Jura separatism

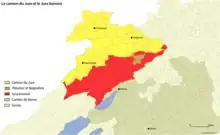
The focus on Moutier during the 2010-2021 period

The "Jura question" is the question of secession of the Jura region from Bern, implemented partially as three of seven districts formed the Canton of Jura in 1979, while the remaining four opted to remain with Bern.